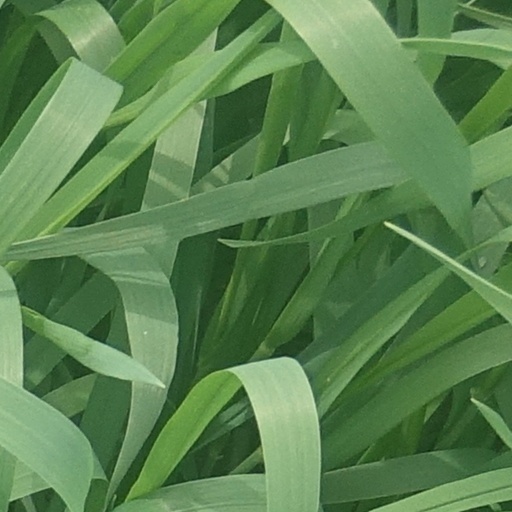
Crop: wheat